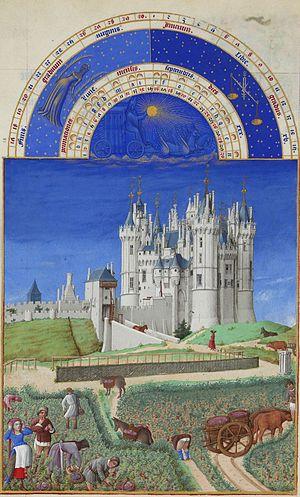
Septembre est illustré par les vendanges. Cinq personnages cueillent du raisin tandis qu'un homme et une femme, apparemment enceinte, se reposent. Les grappes sont déposées dans des paniers qui sont ensuite vidés dans des hottes fixées sur des mulets. Ces hottes sont elles-mêmes déversées dans des cuves chargées dans des charrettes tirées par des bœufs. Le second plan est entièrement occupé par le château de Saumur en Anjou, région déjà viticole à l'époque. Les tours sont coiffées de girouettes à fleurs de lys. À ses abords, une lice est représentée avec sa barre centrale et son mur de treillage.
Le Château de Saumur est un château français situé dans le val de Loire sur la commune de Saumur, dans le Maine-et-Loire, au confluent de la Loire et du Thouet.
Le Moyen Âge est une période de l'histoire de l'Europe, s'étendant de la fin du Vᵉ siècle à la fin du XVᵉ siècle, qui débute avec le déclin de l'Empire romain d'Occident et se termine par la Renaissance et les Grandes découvertes. Située entre l'Antiquité et l'époque moderne, la période est subdivisée entre le haut Moyen Âge, le Moyen Âge central et le Moyen Âge tardif.
Barthélemy d'Eyck est un artiste peintre originaire de la principauté de Liège et actif entre 1444 et 1470, peintre de René d'Anjou, à qui plusieurs peintures sur bois, enluminures et dessins sont attribués.
Saumur est une commune française sous-préfecture du département de Maine-et-Loire, en région Pays de la Loire. Elle est la troisième commune du département en nombre d'habitants.
The Exact Sciences in Antiquity est un livre de référence en anglais d'Otto E. Neugebauer consacré aux mathématiques et à l'astronomie des anciennes Mésopotamie et Égypte, jusqu'à celles de la Grèce antique.
Septembre est le neuvième mois des calendriers grégorien et julien.
Le Val de Loire est une région naturelle française correspondant à la partie de la vallée de la Loire située, d'amont en aval, dans les départements du Loiret, de Loir-et-Cher, d'Indre-et-Loire et de Maine-et-Loire. Elle se compose du Val de Loire orléanais, du Blésois, du Val de Loire tourangeau, du Saumurois et du Val d'Anjou.